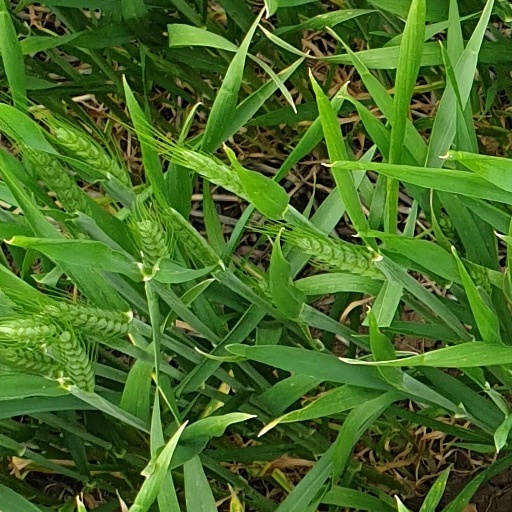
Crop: wheat